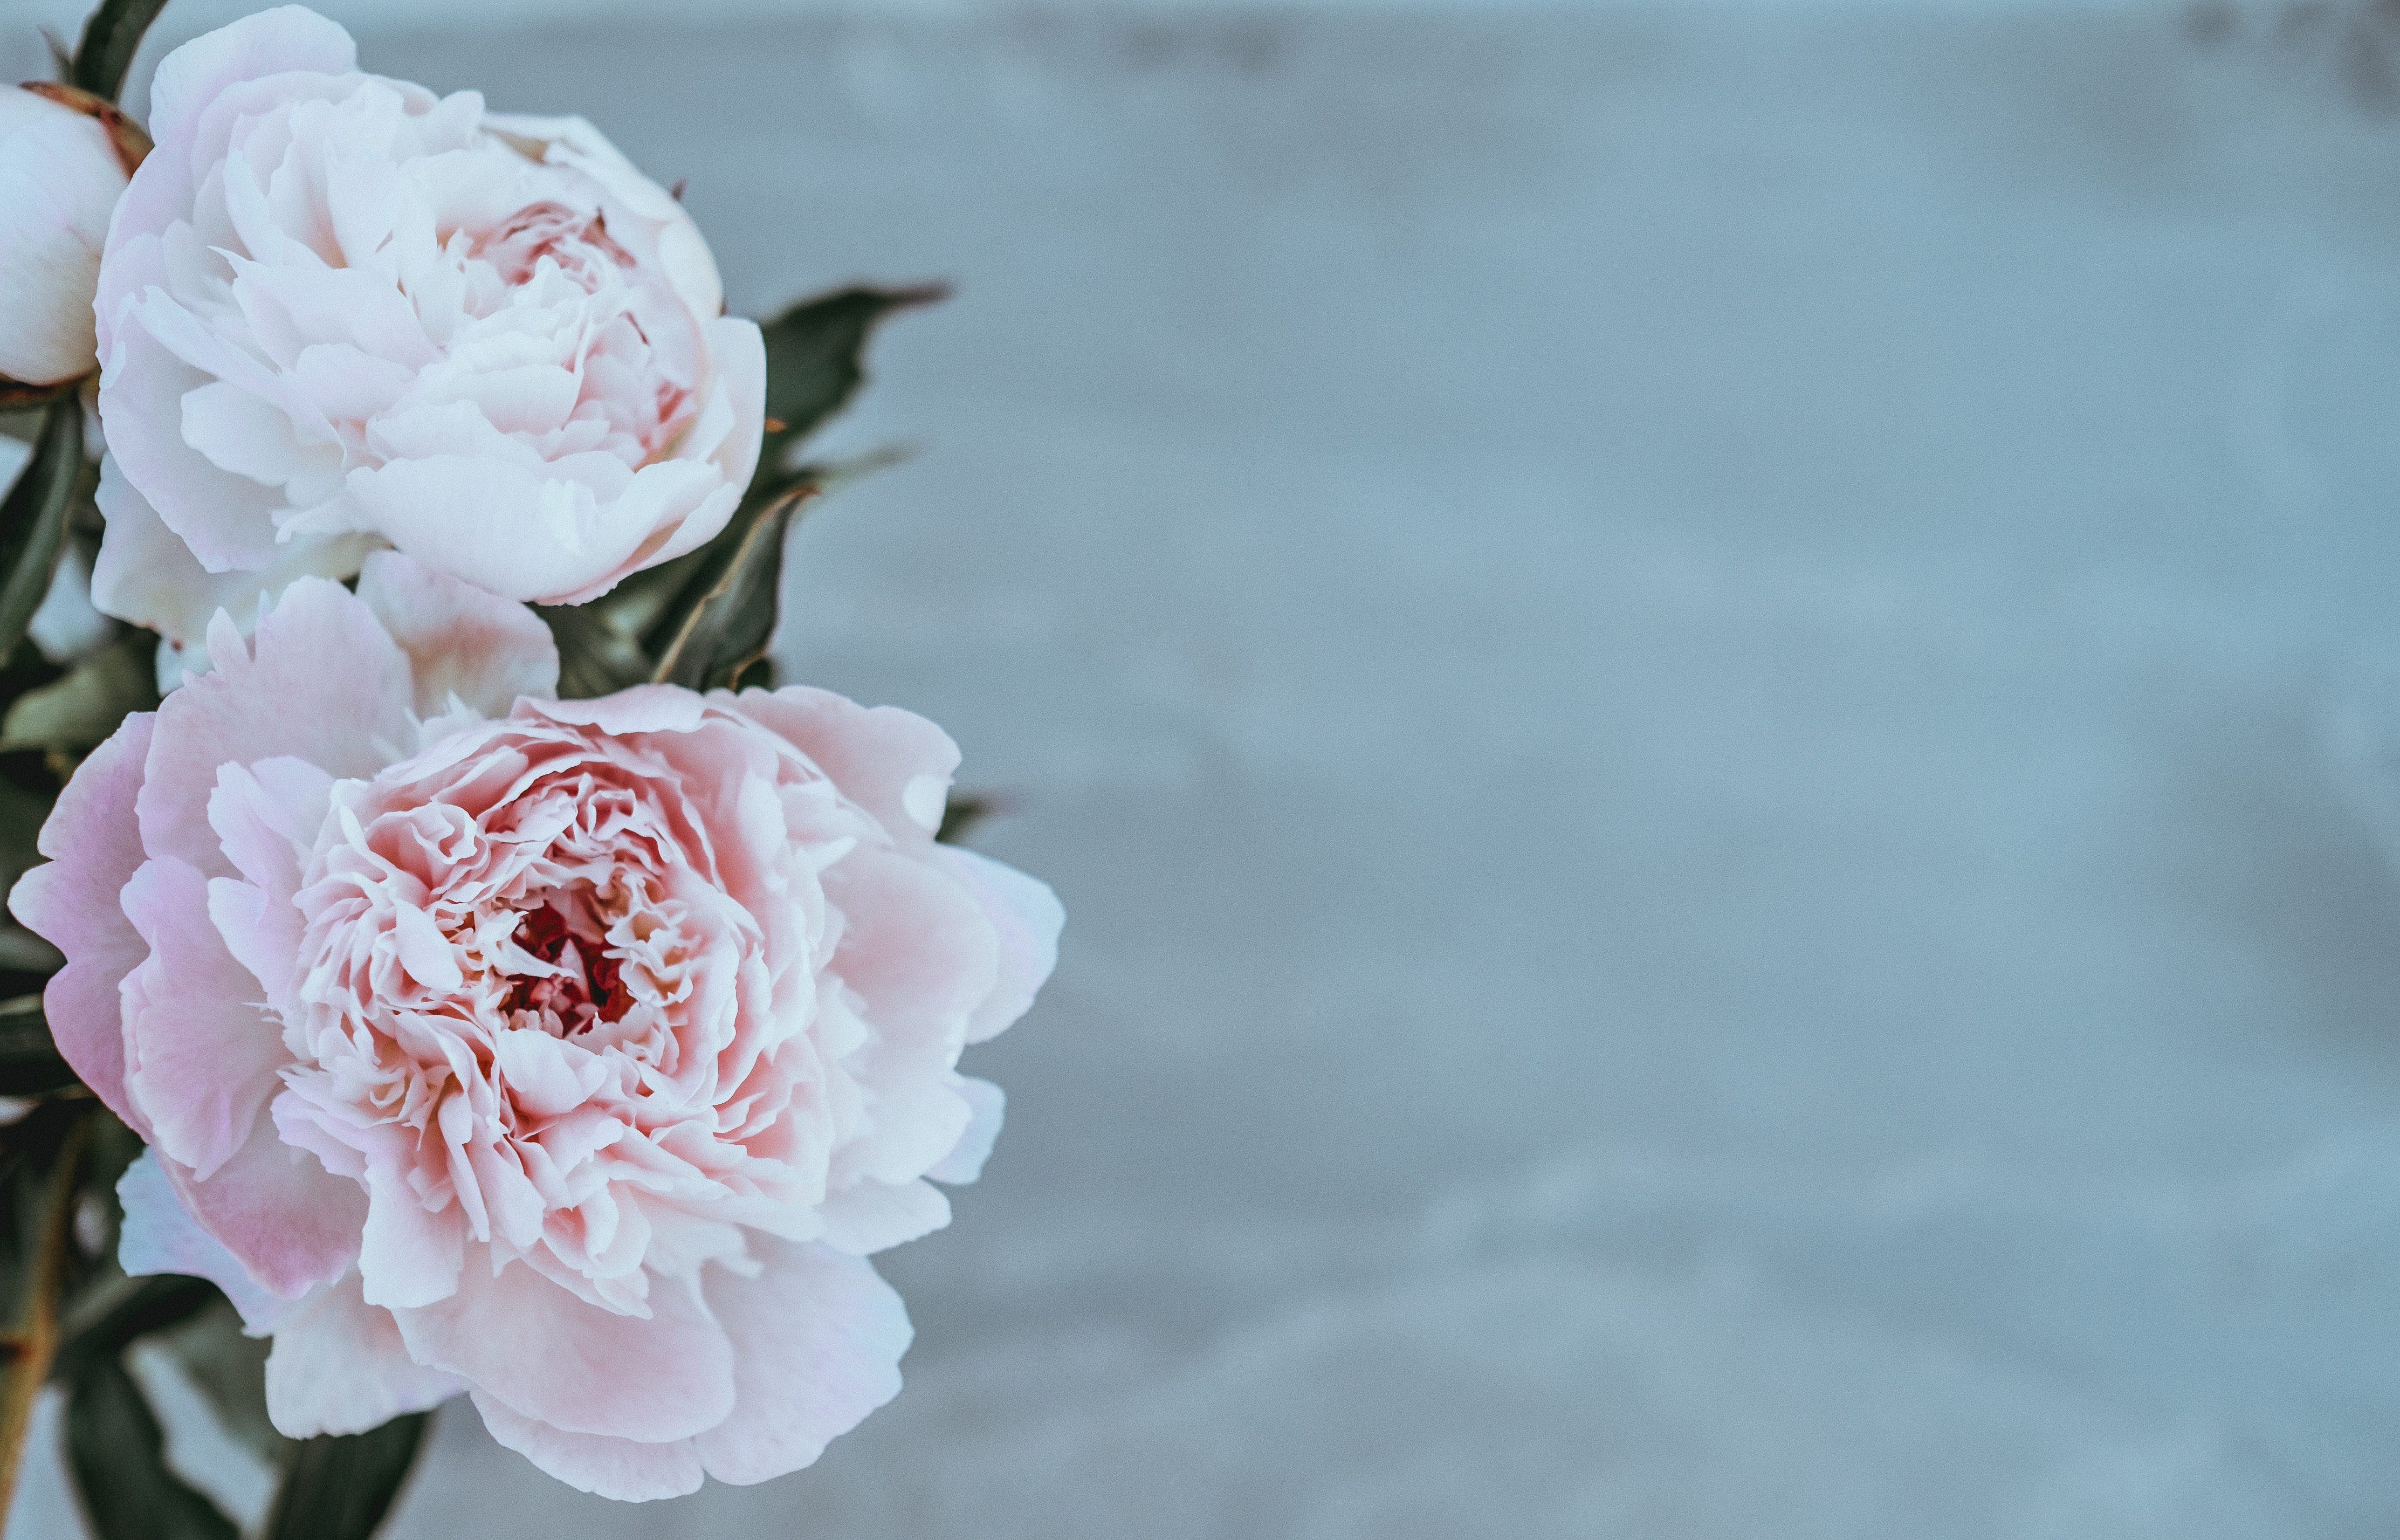
blossom, plant, flower, petal, pink, peony, flowering plant, land plant